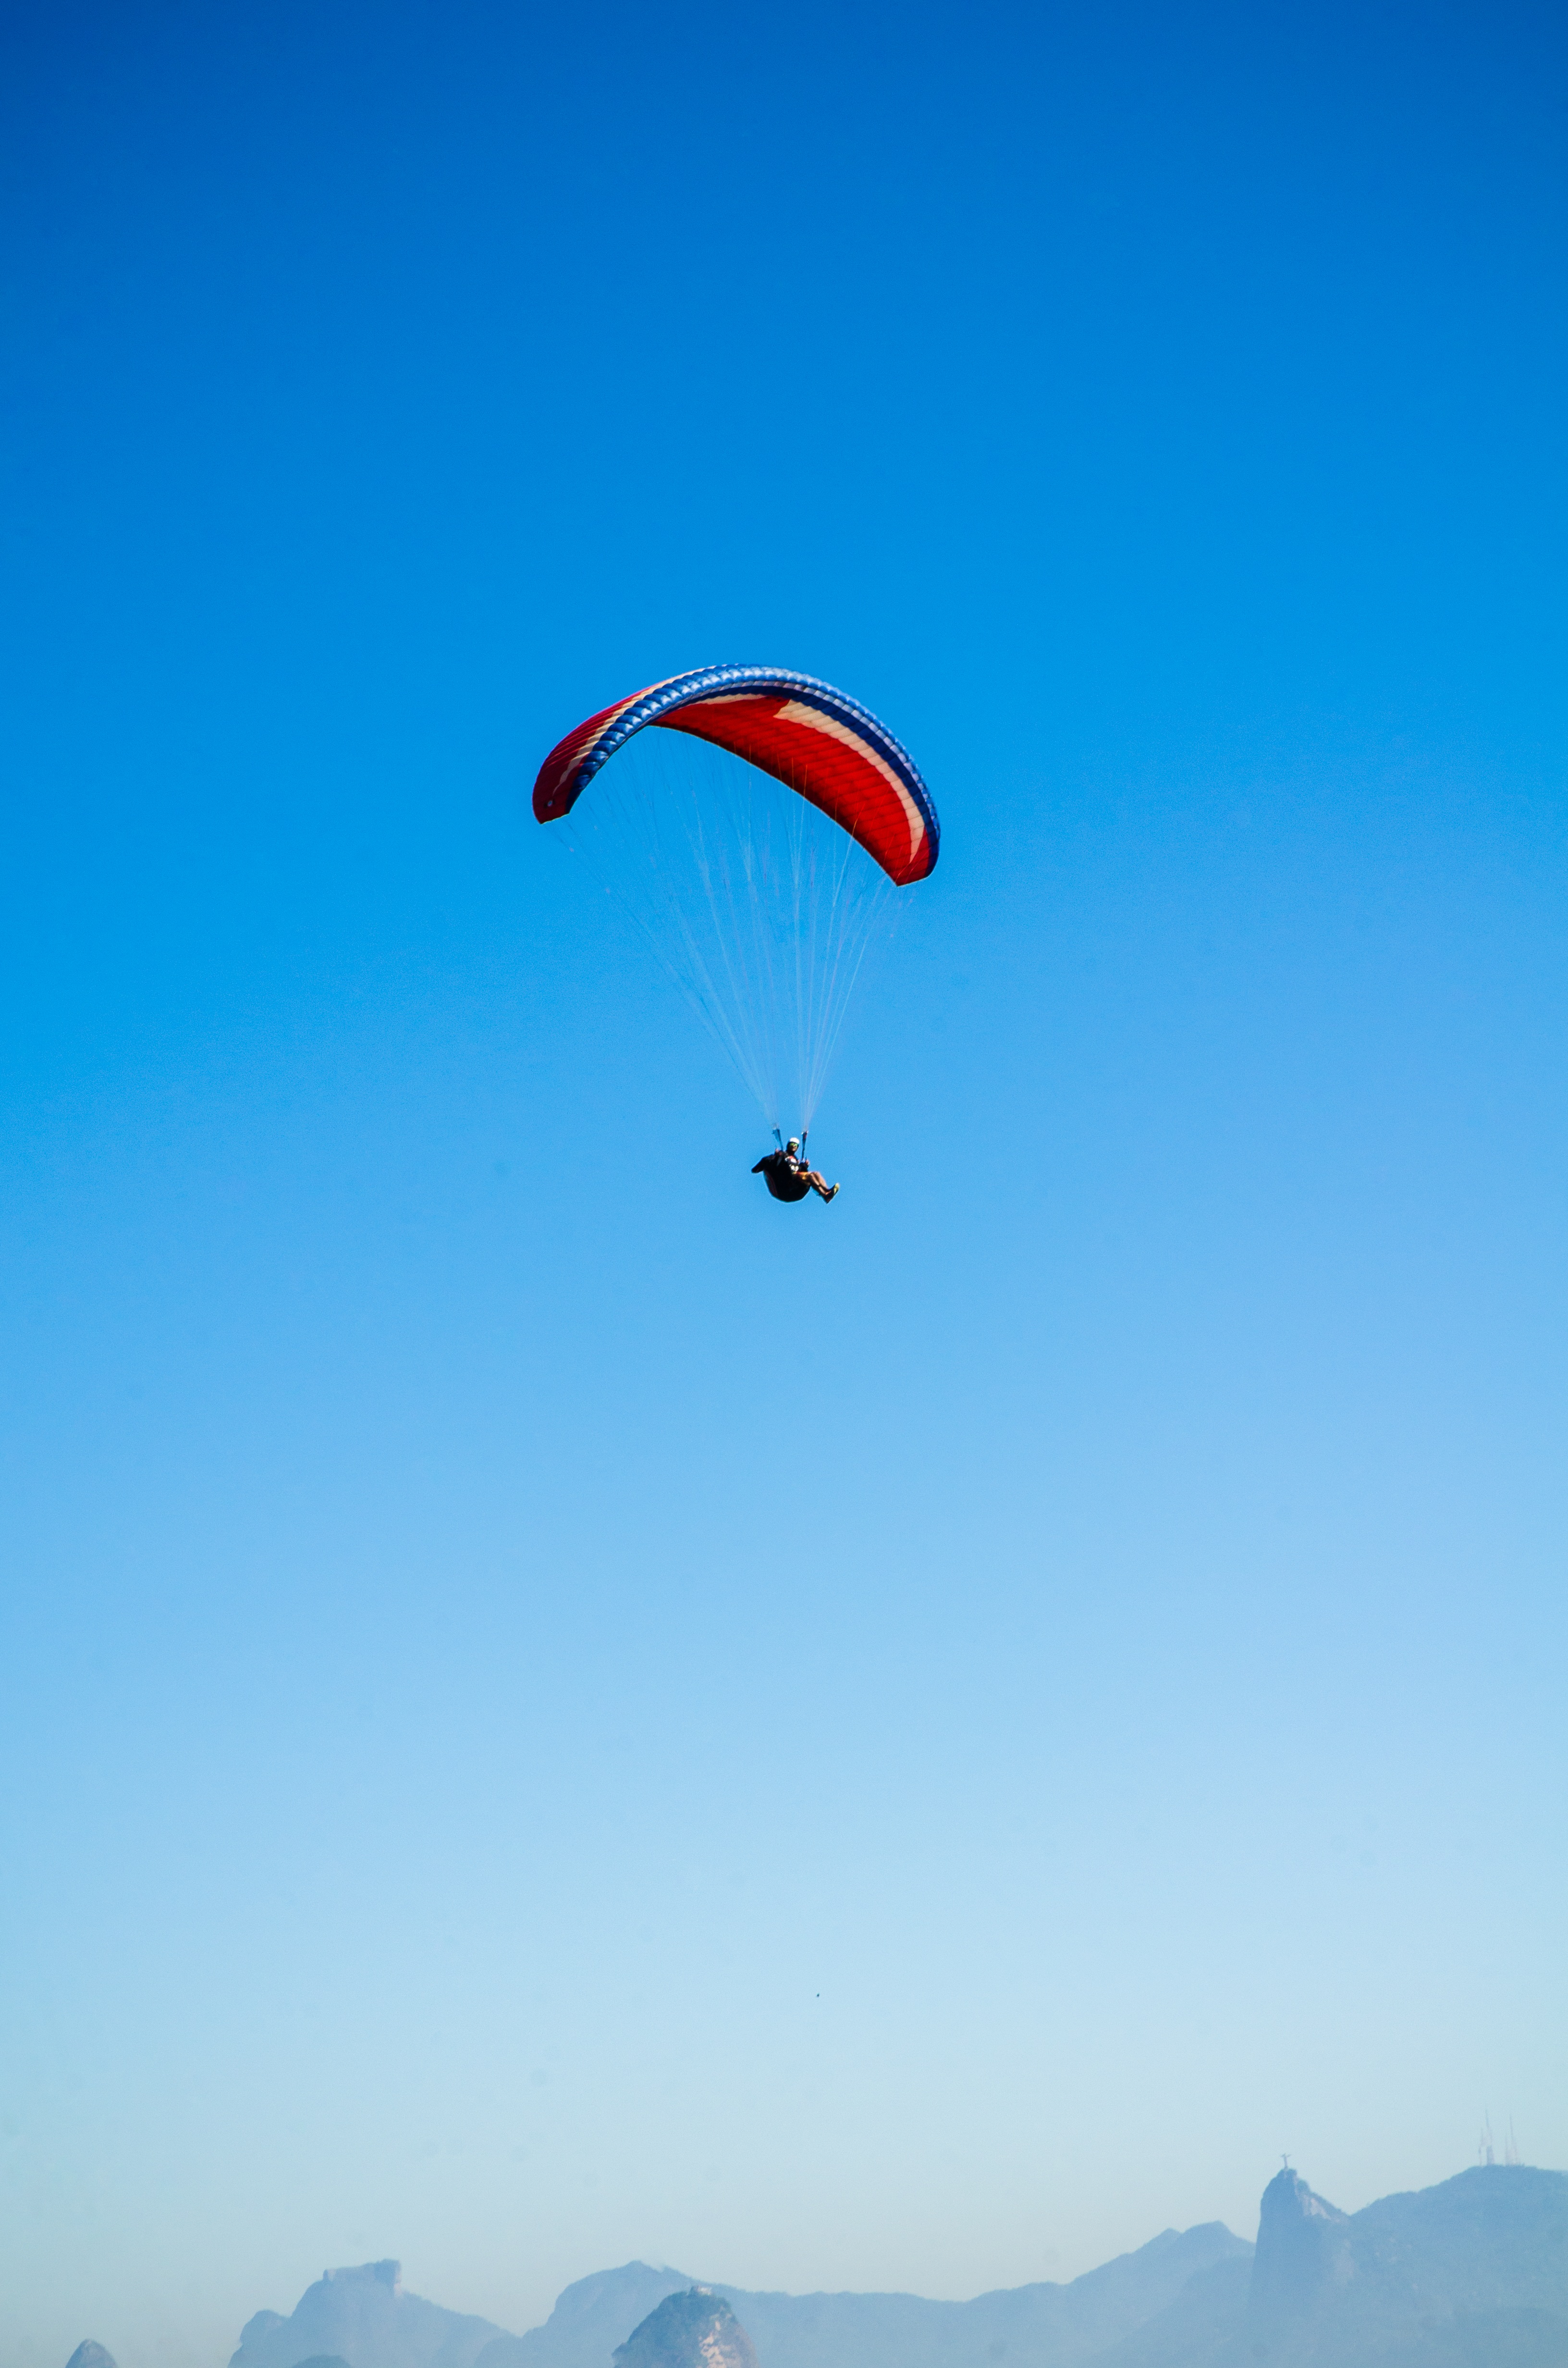
wing, city, flight, bay, blue, extreme sport, parachute, paragliding, sports equipment, rio de janeiro, sports, gliding, mountains, brazil, parachuting, city park, air sports, olympics 2016, christ the redeemer, niter i, atmosphere of earth, windsports